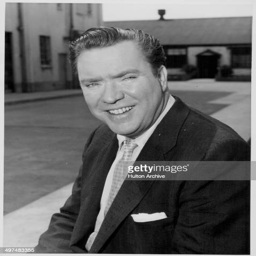
actor to film a city